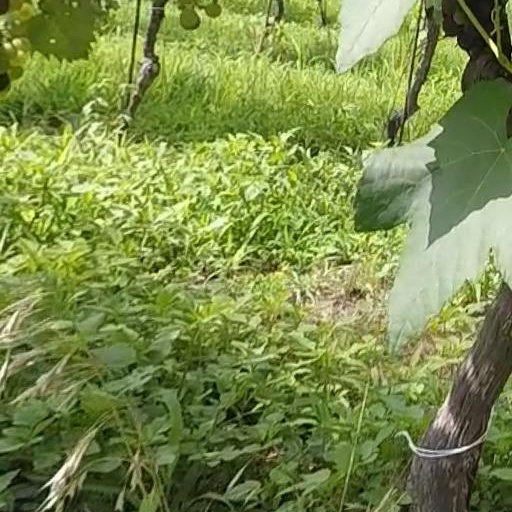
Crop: grape